Cultic (band)

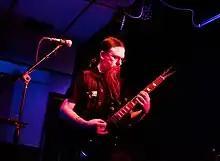
Lead guitarist and vocalist Brian Magar

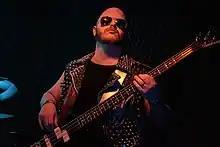
Bassist Andrew Harris

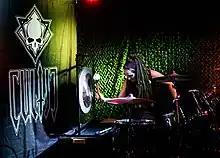
Drummer Rebecca Magar

Cultic was formed in 2016 by husband and wife – Brian Magar (guitar/vocals) and Rebecca Magar (drums), whose initial creative vision was to expand on the sounds and aesthetics of Winter, Hellhammer, and Celtic Frost. Cultic's frontman, guitarist and vocalist Brian Magar, experimented with extreme music at a young age, starting his first band, Septic Waste at the age of 11. He would go on to contribute to a variety of extreme music projects including Guntgrutcher, Layr, Albatwitch, The Owls Are Not What They Seem, and Poison Wind.